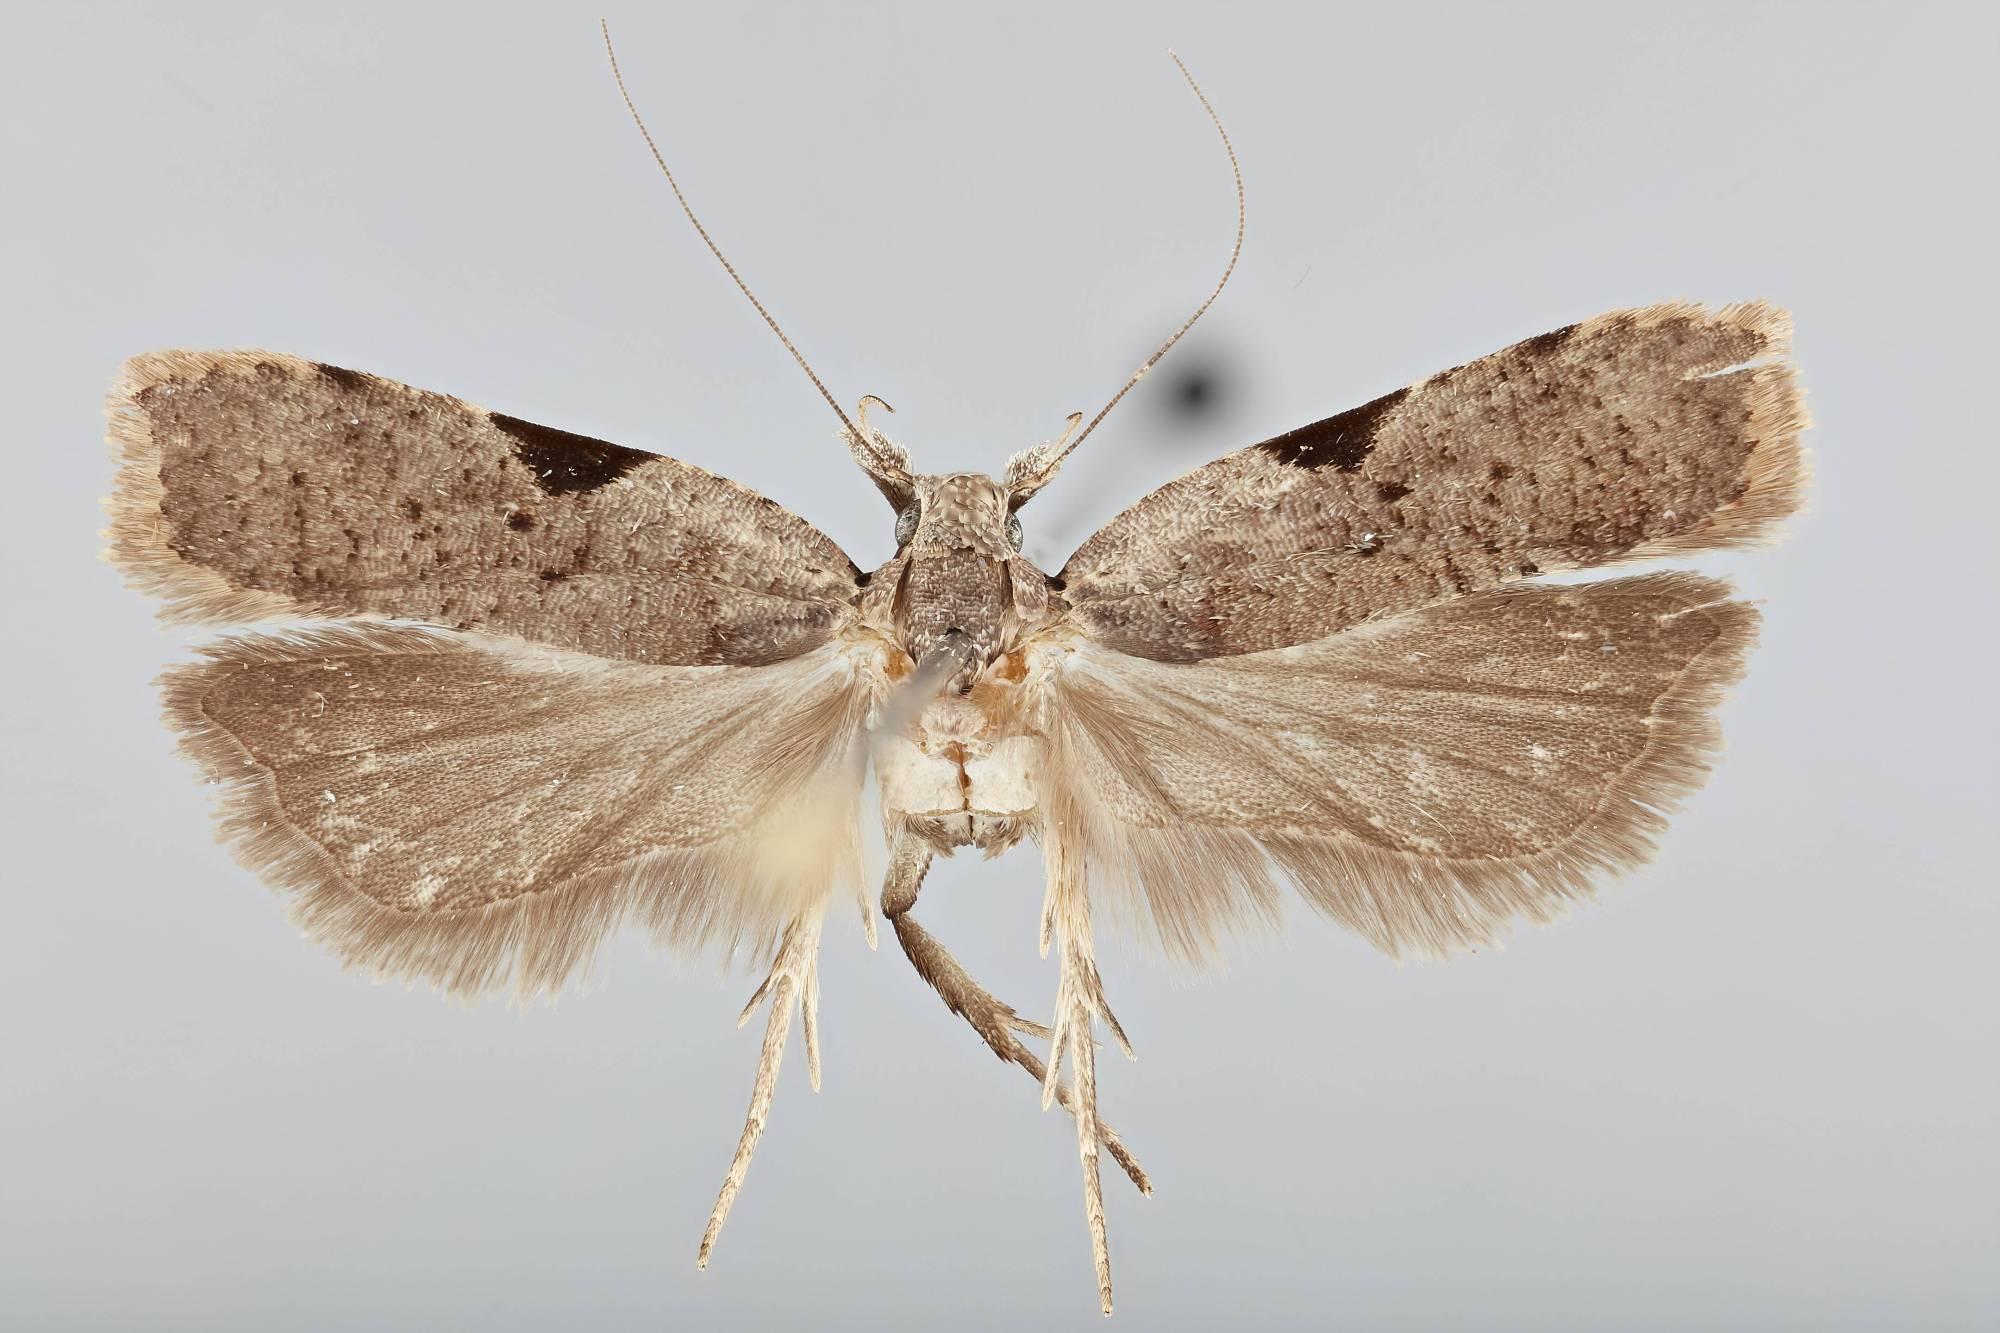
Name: Dichomeris trilobella
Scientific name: Dichomeris trilobella Park & Hodges, 1995
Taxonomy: Animalia, Arthropoda, Insecta, Lepidoptera, Glossata, Gelechiidae, Dichomerinae
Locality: Pingtung Co., Kenting Botanical Garden, Pingtung, Taiwan
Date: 22 Jul 1980 to 25 Jul 1980